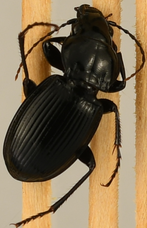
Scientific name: Cyclotrachelus torvus
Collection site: Northern Great Plains Research Laboratory Site (NOGP), plot NOGP_009